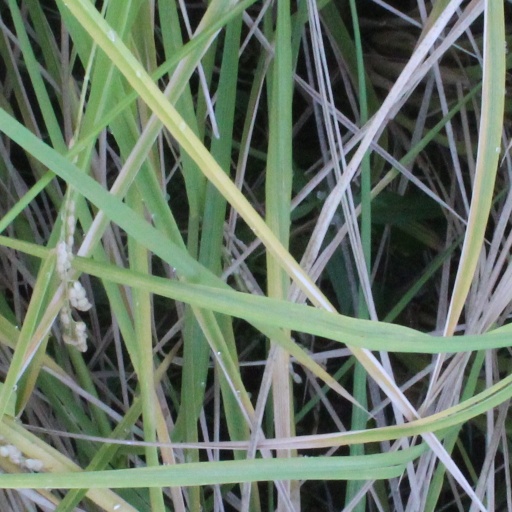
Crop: rice